Fabbrica di Cioccolato Cima Norma

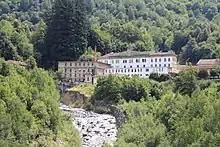
The buildings of Cima-Norma S.A.

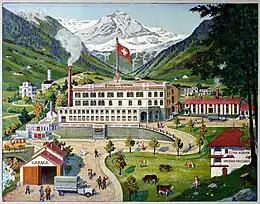
The factory in the early 20th century

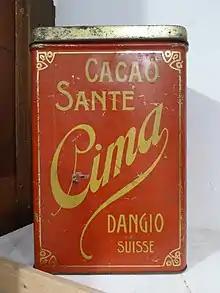
Chocolate powder tin

The sparsely populated Blenio Valley, traditionally characterized in the past by subsistence-oriented forestry, arable farming and pasture farming, by viticulture in small plots and by emigration, developed forms of seasonal emigration in the 18th century in which better-off families also remained involved: the mostly male emigrants moving with the seasons to the urban centers of Europe (Paris, Milan, Pavia, Turin, Genoa, Lyon, Nice, Frankfurt, Amsterdam etc.), where they sold sweets, such as chestnuts or chocolate. In the summer, they usually returned to their villages to help with the agricultural work, which was left in the hands of the women the rest of the year. Domestic agriculture thus formed the backbone of this "dual family economy". The monetary income from emigration, which could be used only to a limited extent for consumption due to the lack of offers in the hardly commercialized economy of Ticino, flowed into new companies. This enabled the establishment of permanent sales outlets or cafes, restaurants and hotels and the accumulation of expertise and investment capital.